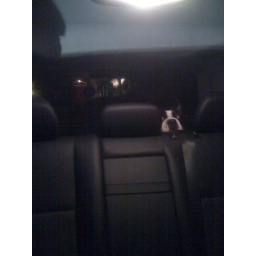
Rexiepoo loves to go for car rides now that there's a huge window in the back to look through :)